Macclesfield Canal

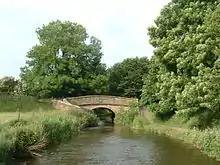
Roving bridges on the Macclesfield Canal are known locally as "Snake bridges".

Commercial carrying on the canal ended in 1954, when the carriage of coal between Stoke and Marple ceased. There had been some leisure use of the canal since the end of the First World War, with the High Lane Arm acting as a base, where a number of boathouses were built. In 1937, the local authority decided that such buildings should incur rates, and a group of boaters joined together to challenge this. They were unsuccessful, although they did prevent the rates from being backdated for six years, and in 1943, a more formal organisation was formed. The chairman, Harry Downs, who had had many dealings with the North Cheshire Water Board, suggested that it should be called the North Cheshire Cruising Club, and this was agreed. They subsequently rented part of the arm from the LNER. The club is acknowledged to be the first such cruising club to be formed in Britain.